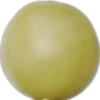
Label: Grape White 2